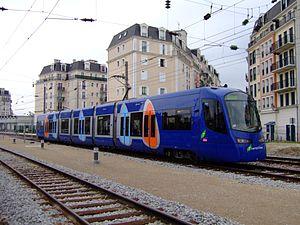
Tram-train U 25500 (constructeur Siemens AG, modèle Avento) sur la ligne T4 du tramway parisien. Cette ligne correspont à l'ancienne ligne SNCF d'Aulnay sous Bois à Bondy (toutes deux en Seine Saint Denis, France). Une rame est vue ici garée sur la troisième voie de la gare de Gargan sur la commune des Pavillons-sous-Bois.
Le Siemens S70 ou Avanto, aussi désigné U 25500 par la Société nationale des chemins de fer français, est une gamme de matériels utilisés comme tramway, métro léger et tram-train construits par Siemens Mobility. Des rames S70 en version tram-train ont été commandées par la SNCF et livrés en 2006 suivis de nouveaux véhicules en 2010 pour le tram-train Mulhouse Vallée de la Thur.
Les Pavillons-sous-Bois est une commune française située dans le département de la Seine-Saint-Denis en région Île-de-France, à environ 10 kilomètres au nord-est de Paris. La ville est officiellement fondée le 3 janvier 1905 mais les premières traces d'activité sur son territoire actuel remontent au XVIIᵉ siècle. Les Pavillons-sous-Bois tire son nom des deux pavillons de garde bâtis en 1770 et qui se dressaient à l'entrée du domaine du Raincy. Ces deux pavillons, restaurés, se situent au lieu-dit la Fourche, en bordure de la RN 3.
Livry-Gargan est une commune située dans le département de la Seine-Saint-Denis, en région Île-de-France, à environ douze kilomètres au nord-est de Paris. Au dernier recensement de population de 2017, la commune comptait 44 437 habitants. Ses habitants sont appelés les Livryens.